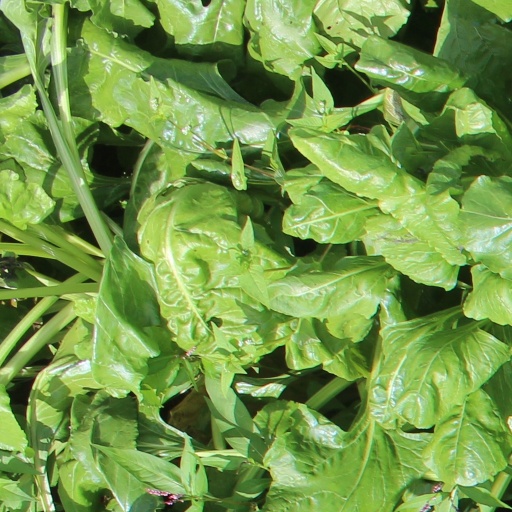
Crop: sugar beet